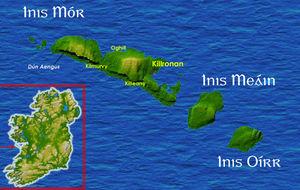
L'aérodrome d'Inishmore/Inis Mór est situé à 1,9 km au sud-est de Cill Rónáin, une ville sur l'île d'Inis Mór, l'une des Îles d'Aran au large de la côte du Comté de Galway, en Irlande.
L'aérodrome d'Inis Meáin/Inishmaan est situé sur l'île de Inis Meáin/Inishmaan, l'une des Îles d'Aran dans la baie de Galway au large de la côte du Comté de Galway, en Irlande. Cet aérodrome est agréé par les Services Aéronautiques du Ministère de l' Irish Aviation Authority.